Blue Bird Inn

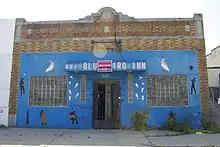
Blue Bird Inn, July 2011

The Blue Bird Inn, at 5021 Tireman, was a jazz night club in Detroit presenting music every night except Monday. An African American owned venue, by the end of the 1940s it was the most important live outlet for bop in the city.